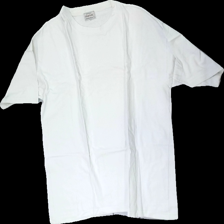
View: front
Type: T-shirt
Category: Men
Brand: Not in the list
Brand text on label: Original Basic
Colors: White
Material: 100% cotton
Cut: Regular, C-collar
Size: XL
Season: All
Stains: Major
Price range: <50
Recommended usage: Recycle
Comment: yellow wash